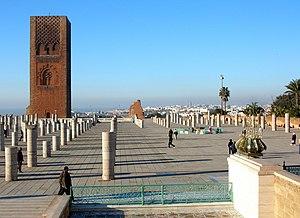
Tour Hassan, Rabat, Maroc. Vue vers le nord-ouest depuis un point entre le mausolée Mohamed V (droite et derrière) et la mosquée Al-Hassan (gauche et derrière). Les tronçons de piliers au premier plan soutenaient la toiture d'une très grande mosquée, dont faisait partie la tour Hassan.
La tour Hassan est une tour emblématique de Rabat, capitale du Maroc, constituant le minaret d'une mosquée du XIIᵉ siècle inachevée.
Le Maroc occupe une place relativement confortable concernant le tourisme à l'échelle continentale, il fait partie du trio de tête constitué avec l'Afrique du Sud et l'Égypte, cependant, à l'échelle mondiale le Maroc arrive à la 29ᵉ place et rêve de se hisser à la 20ᵉ place à l'horizon 2020. Le nombre d'arrivées de touristes au Royaume du Maroc est passé de 4,4 millions en 2001 à 9,3 millions en 2010 avec une croissance des revenus touristiques passant de 31 milliards de dirhams à près de 60 milliards de dirhams à la fin de la dernière décennie à la veille du printemps arabe. La progression du secteur touristique au Maroc a été accompagné par un plan stratégique dit vision 2010 d'un objectif de 10 millions de touristes vers l'année 2010, un plan enclenché le 10 janvier 2001 à Marrakech.
Rabat est la capitale du Maroc.